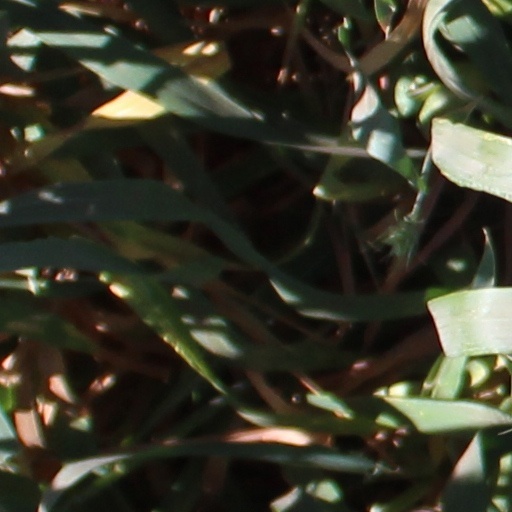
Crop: wheat